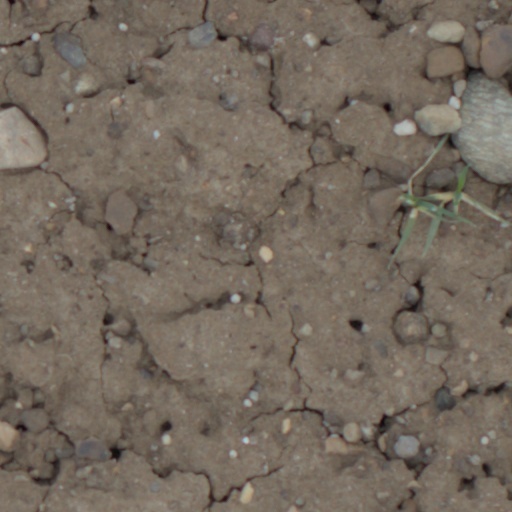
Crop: wheat